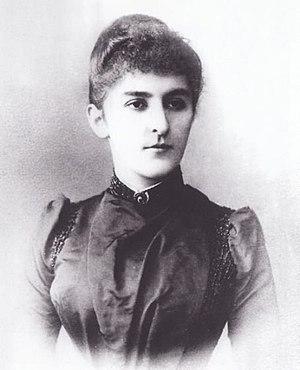
Anastasia de Monténégro, en serbe : Анастасија Стана Николајевна, en russe : Анастасия Николаевна, surnommée Stana, née le 23 décembre 1867 à Cetinje, décédée le 25 novembre 1935 à Antibes, est une princesse monténégrine, devenue grande-duchesse de Russie.